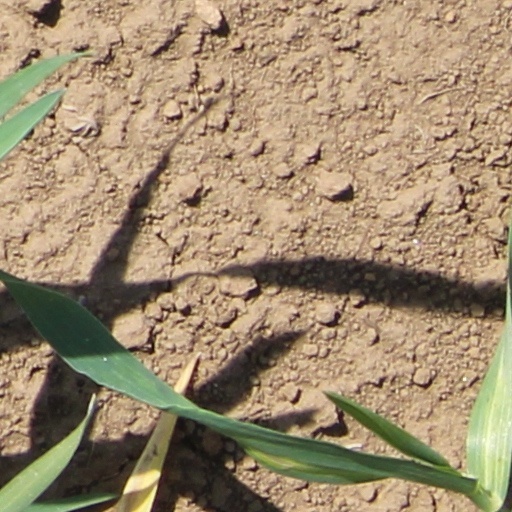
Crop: wheat